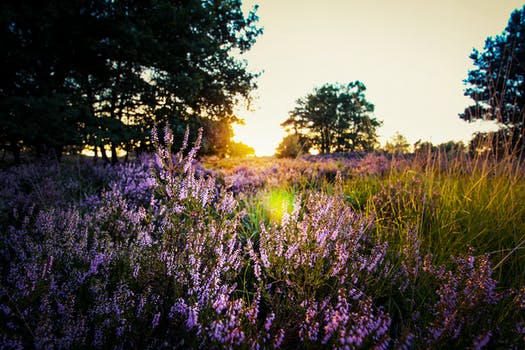
Label: No Watermark